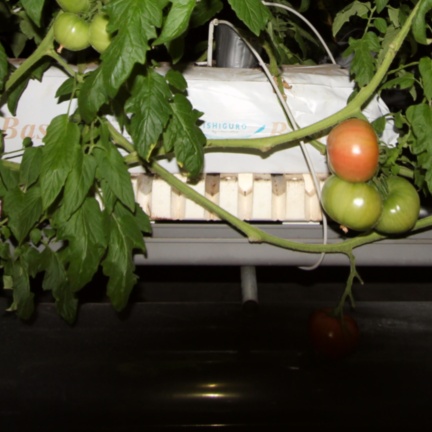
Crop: tomato